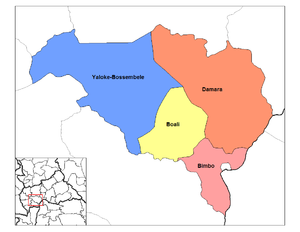
Les préfectures de République centrafricaine sont divisées en 72 sous-préfectures listées ci-dessous par préfectures. Les sous-préfectures étaient appelées cercles, subdivisions, et enfin districts.